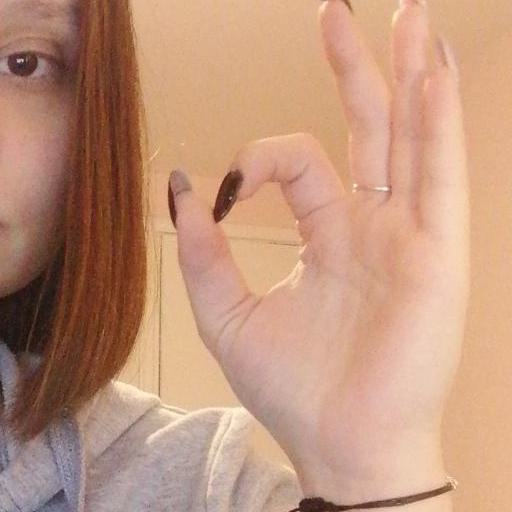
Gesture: ok